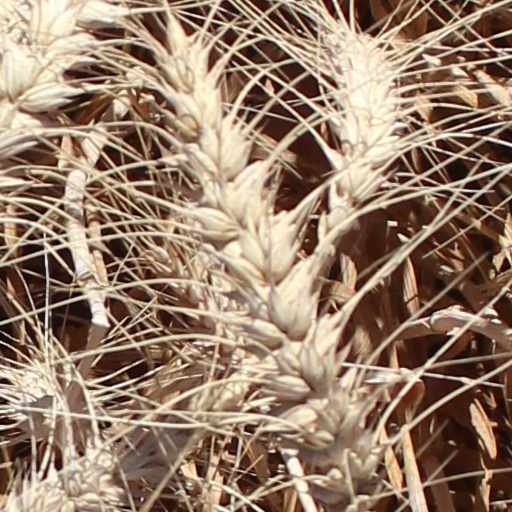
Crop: wheat